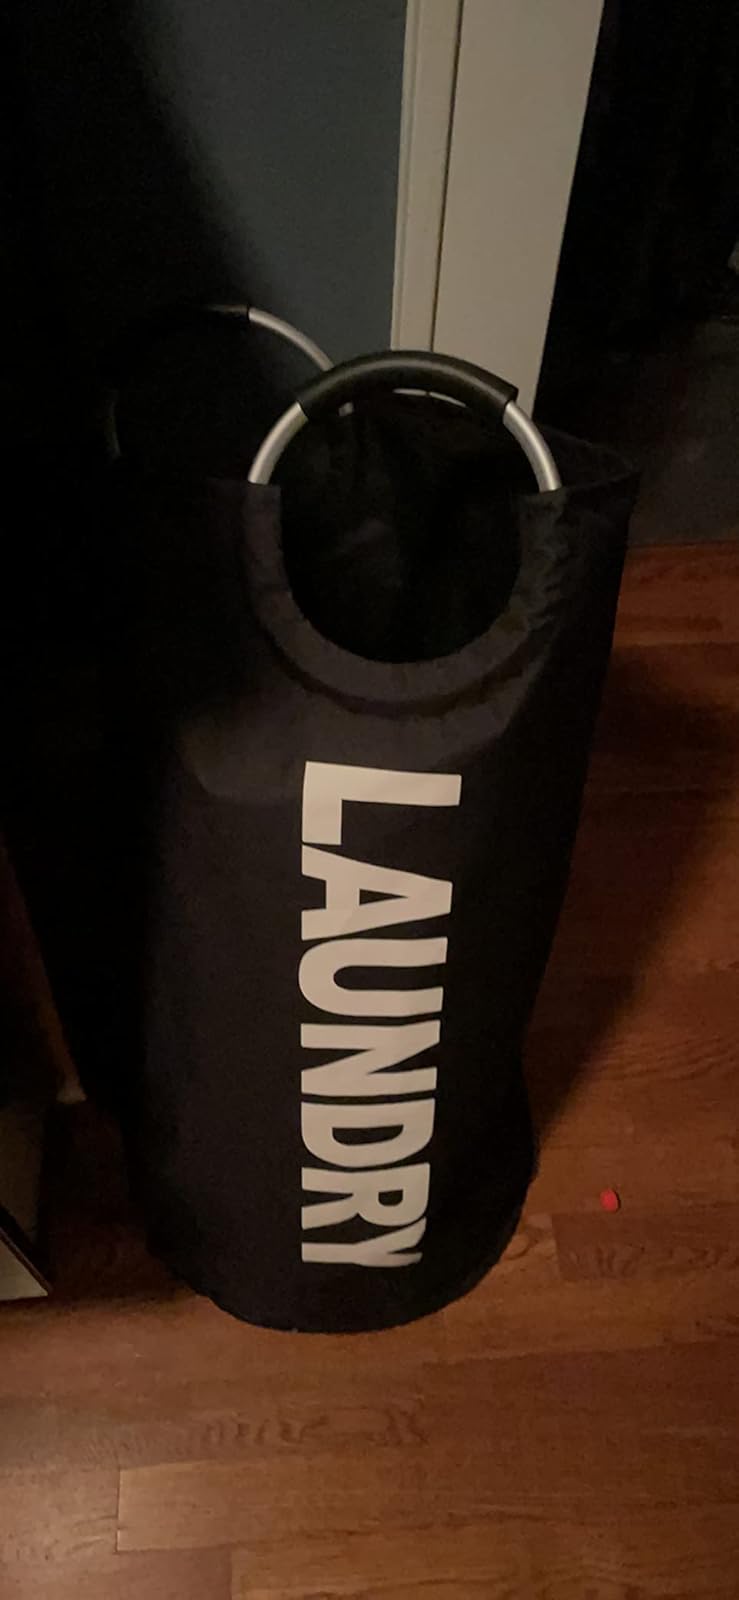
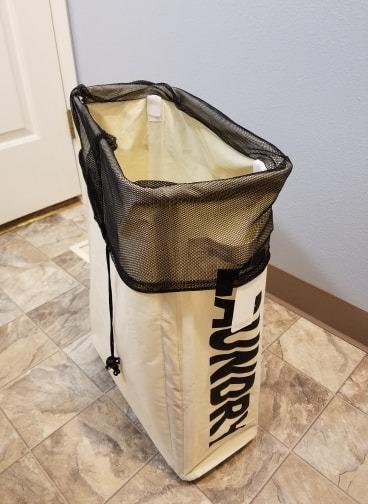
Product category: items_hamper
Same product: no